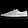
Label: Sneaker